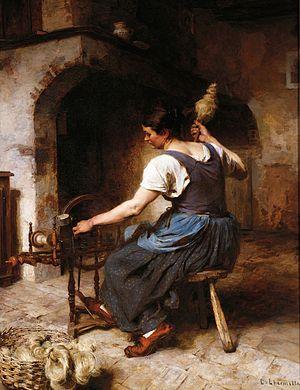
La FileuseEspañol: (La Hilandera).